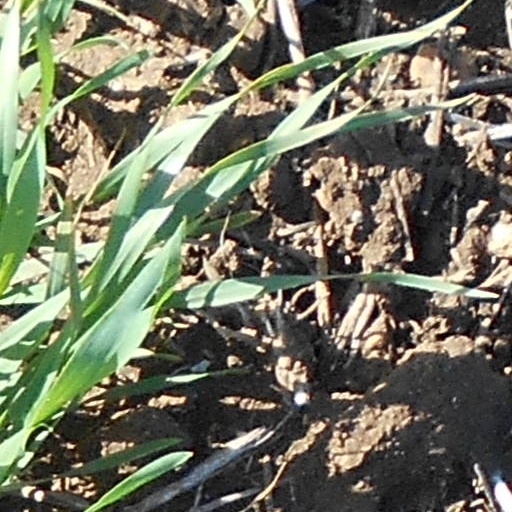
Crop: wheat